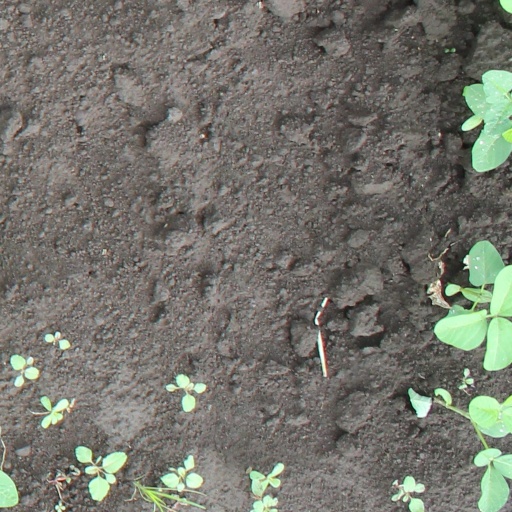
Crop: soybean